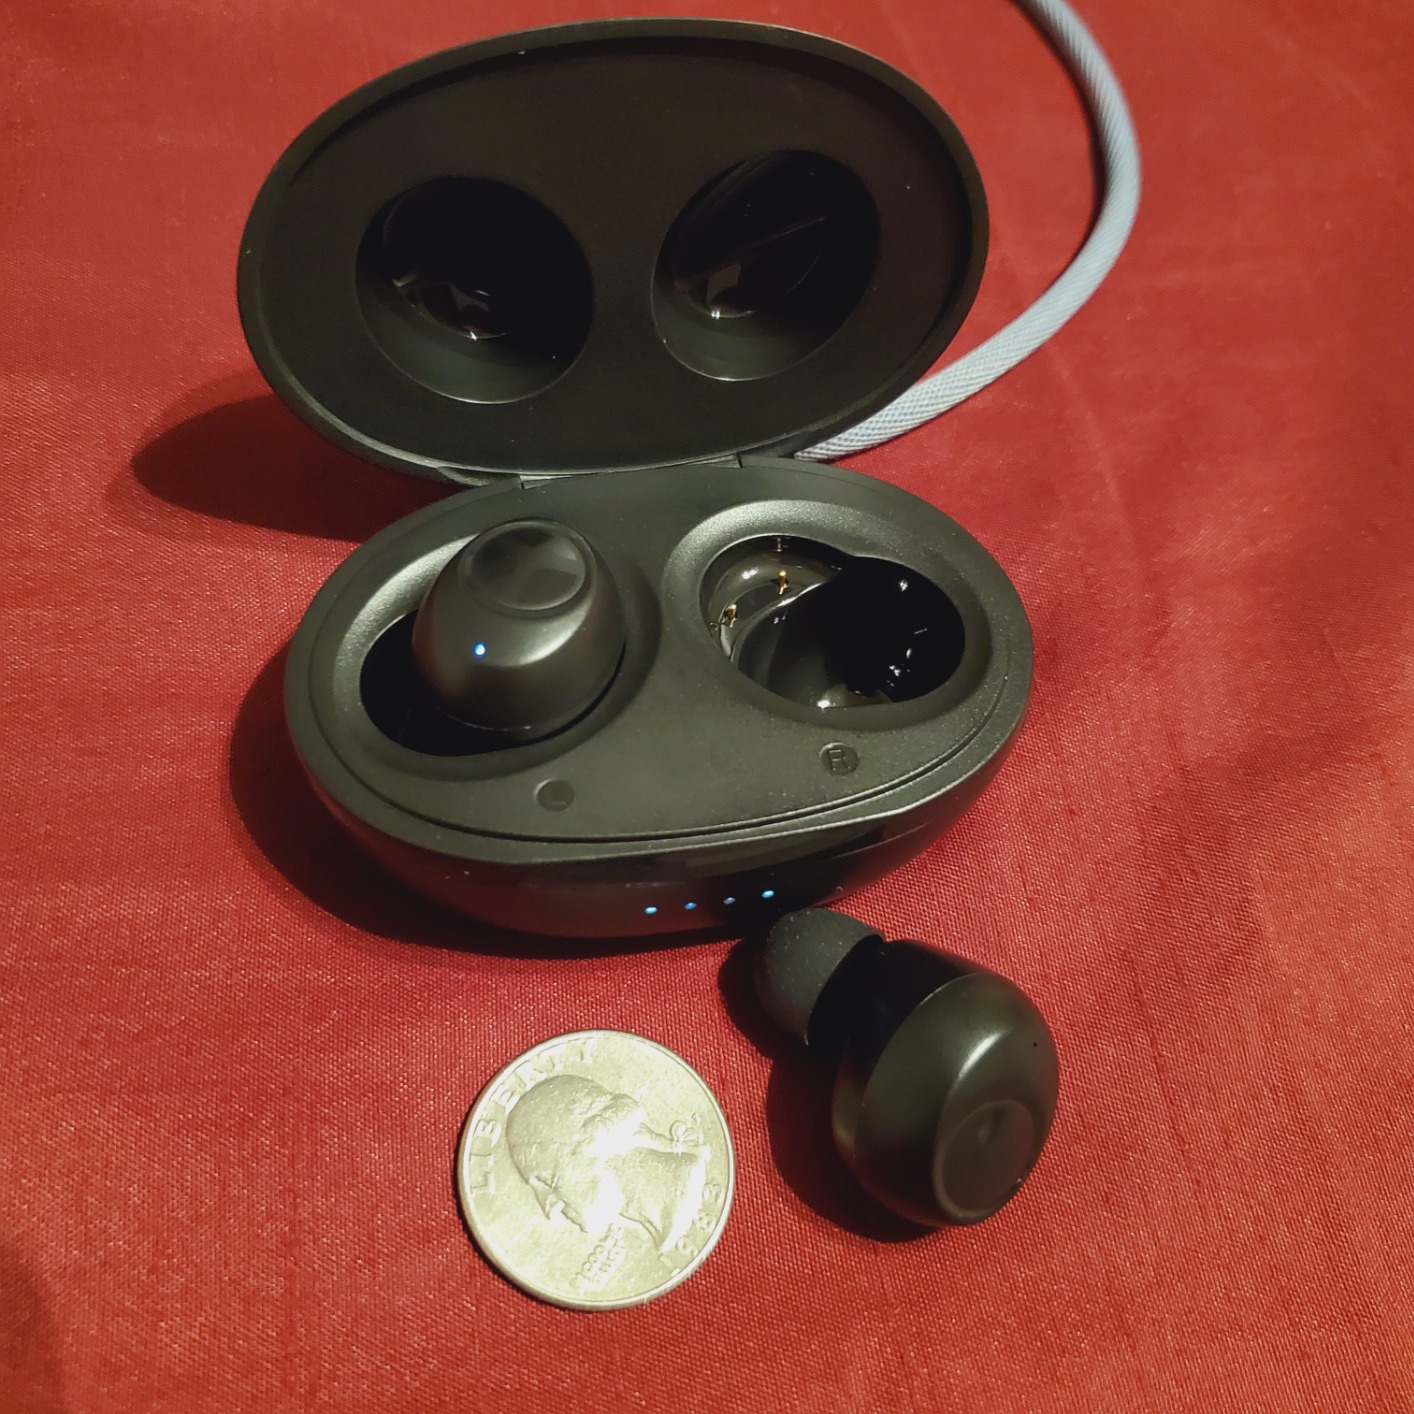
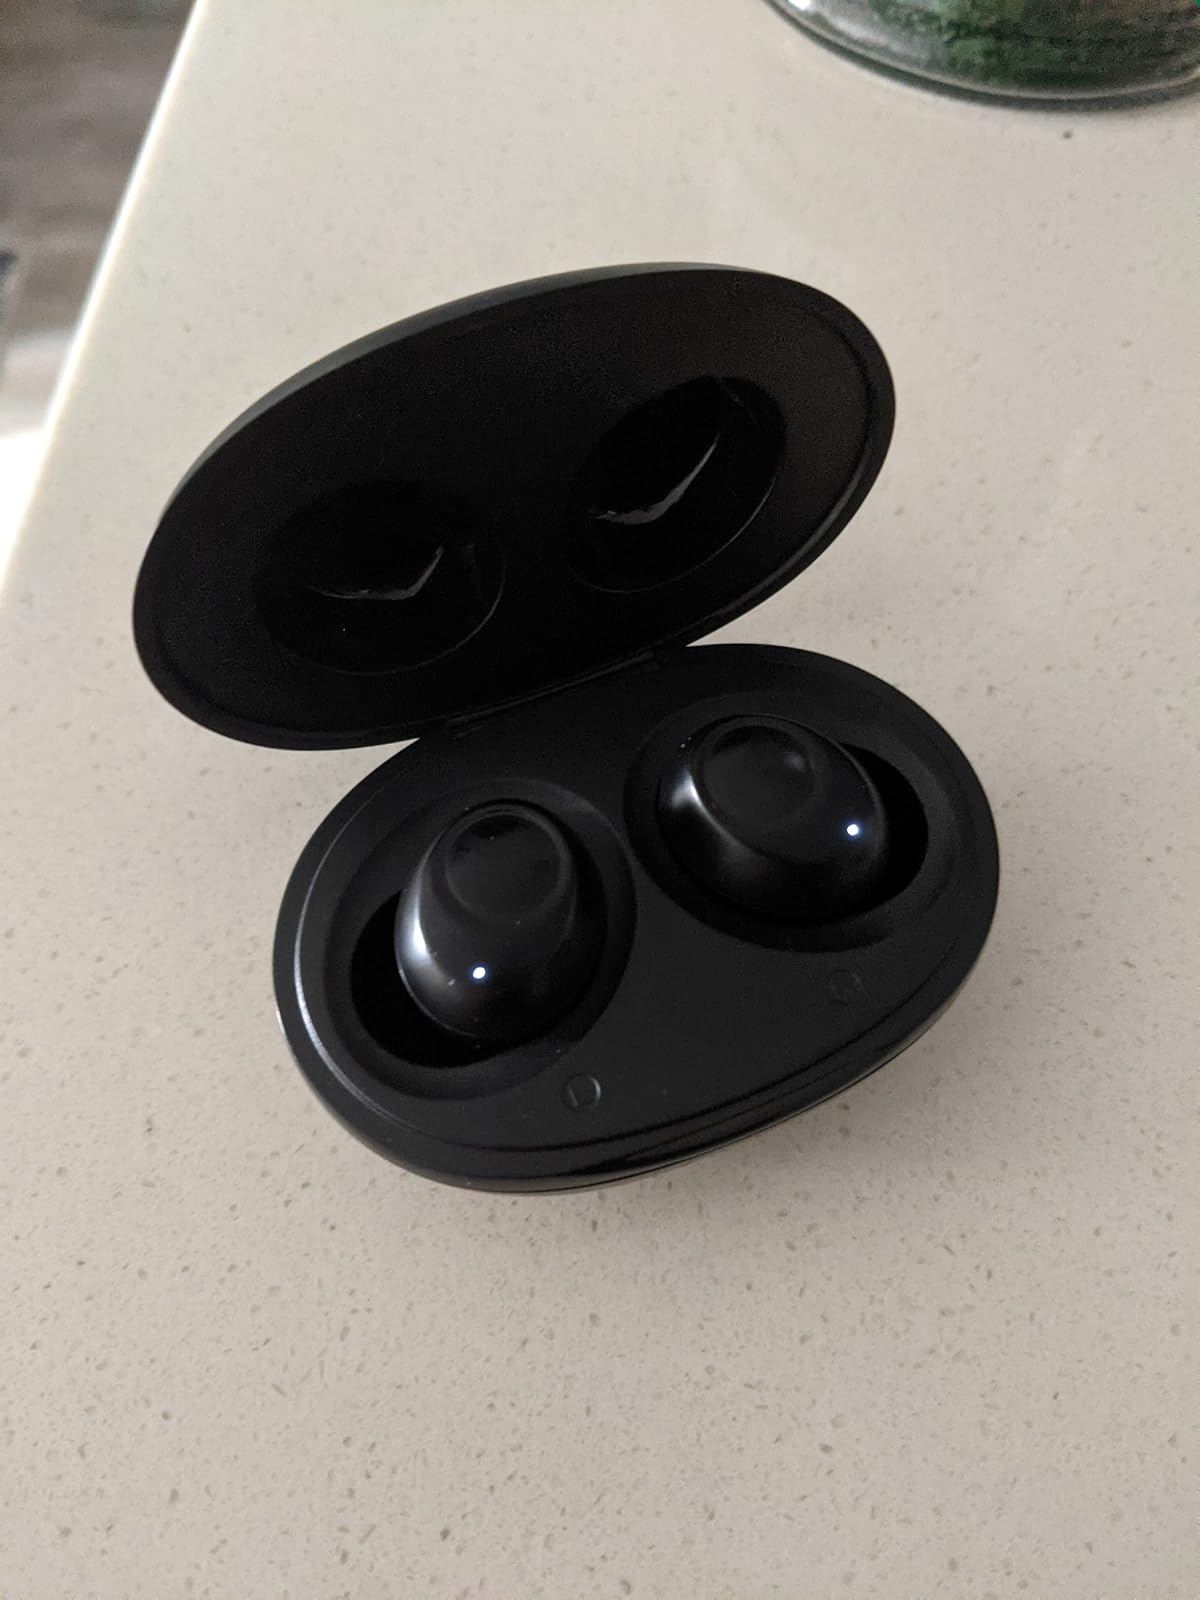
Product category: earbuds
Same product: yes